United States lightship Nantucket (WLV-612)

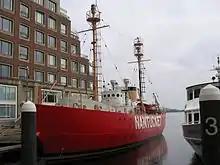
2006 Rowes Wharf in Boston

In 1999, the Commonwealth of Massachusetts declared the WLV-612 to be surplus property and was put on auction on eBay. The winning bid was by William B. Golden, who beat out scrappers. From 2000 to 2003 a team of 11 craftsmen in New Bedford, Massachusetts restored and outfitted the WLV-612 with a "master suite and four guest suites with hand carved mahogany and oak beds, six bathrooms, a kitchen with double ovens, two trash compactors, granite countertops, and a six-burner cooktop, a dining room with a tiger maple table able to seat 12, a library/den, an office, and an entertainment room with a flat-screen television, foosball table, and the captain’s original poker table."